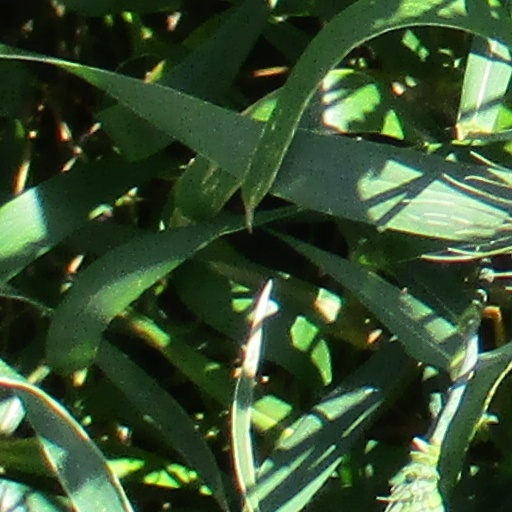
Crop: wheat